Outline of Trinidad and Tobago

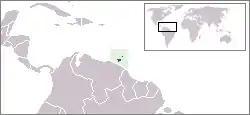
The location of Trinidad and Tobago

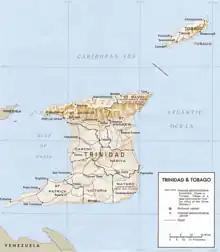
An enlargeable relief map of Trinidad and Tobago

The following outline is provided as an overview of and topical guide to Trinidad and Tobago: